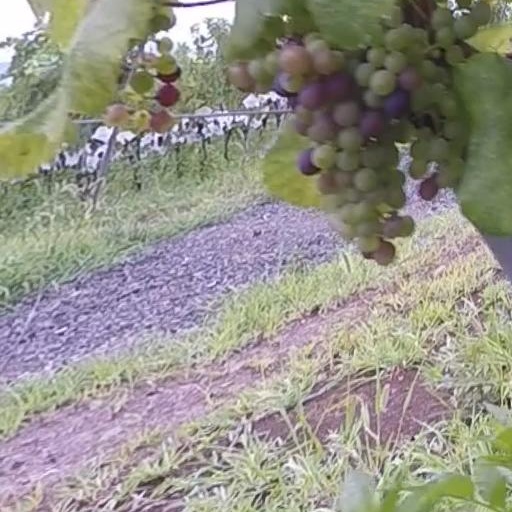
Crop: grape